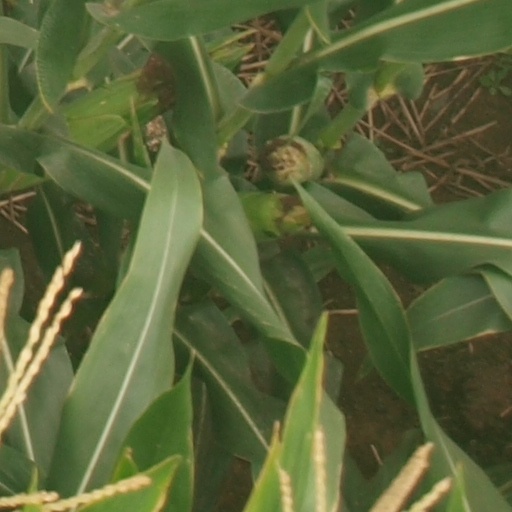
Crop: maize; corn